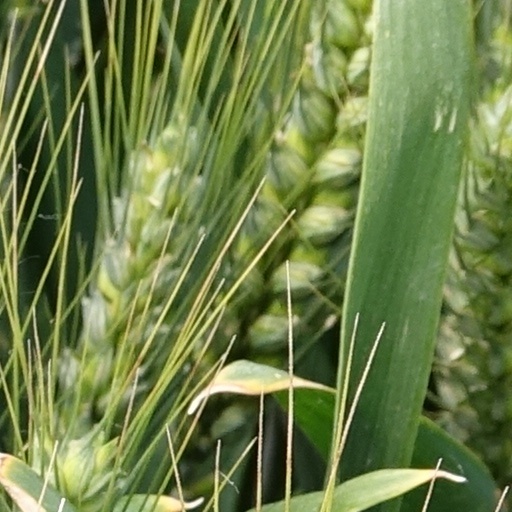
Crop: wheat